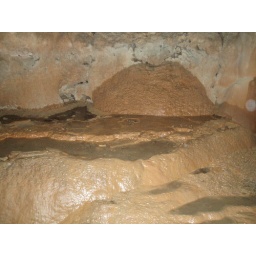
Water is constantly running over the red mushroom... the pools below stream outside.